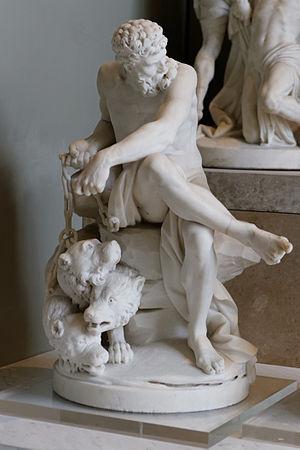
Augustin Pajou né le 19 septembre 1730 à Paris et mort dans cette même ville le 8 mai 1809 est un sculpteur néoclassique français.